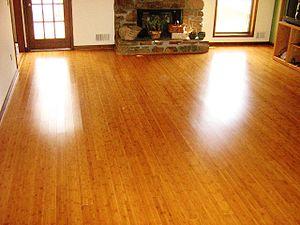
Un parquet en bambou est un type de revêtement de sol fabriqué à l'aide de tiges de bambou. La plupart des produits de revêtement de sol en bambou proviennent de Chine et d'autres régions d'Asie. Le bambou moso est l'espèce de bambou la plus couramment utilisée pour les revêtements de sol.